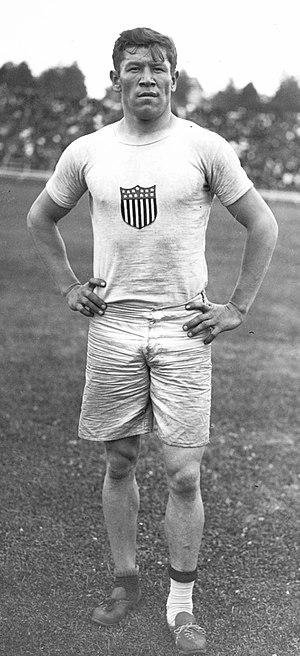
James Francis « Jim » Thorpe, né le 28 mai 1888 à Prague dans l'Oklahoma et mort le 28 mars 1953 à Lomita en Californie, était un joueur et un dirigeant de football américain, un joueur de baseball et de basket-ball, un athlète et un acteur américain d'ascendance blanche et amérindienne.
Les Jeux olympiques de 1912, Jeux de la 5ᵉ olympiade de l'ère moderne, se sont déroulés à Stockholm, en Suède du 29 juin au 22 juillet 1912. La capitale suédoise fut désignée ville hôte de ces Jeux lors de la 10ᵉ session du Comité international olympique à Berlin le 27 mai 1909, aucune autre ville n'était candidate.
L’athlétisme est un ensemble d’épreuves sportives codifiées comprenant les courses, sauts, lancers, épreuves combinées et marche. L'origine du mot athlétisme vient du grec « Athlos » signifiant combat. Il s’agit de l’art de dépasser la performance des adversaires en vitesse ou en endurance, en distance ou en hauteur. Les épreuves athlétiques, individuelles ou par équipes, ont varié avec le temps et les mentalités. L'athlétisme est l'un des rares sports universellement pratiqués, que ce soit dans le monde amateur ou au cours de nombreuses compétitions de tous niveaux. La simplicité et le peu de moyens nécessaires à sa pratique expliquent en partie ce succès. Les premières traces de concours athlétiques remontent aux civilisations antiques. La discipline s'est développée au cours des siècles, des premières épreuves à sa codification.